Minami-Koshigaya Station

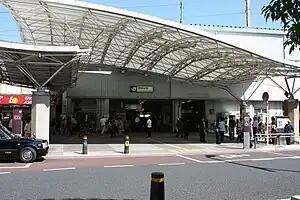
Minami-Koshigaya Station south entrance in September 2009

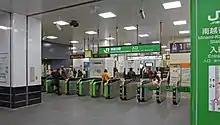
The entrance and ticket barriers in December 2016

Minami-Koshigaya Station is served by the orbital Musashino Line from to and , and lies 43.5 kilometers from Fuchūhommachi Station. It is also located adjacent to Shin-Koshigaya Station on the Tobu Skytree Line.